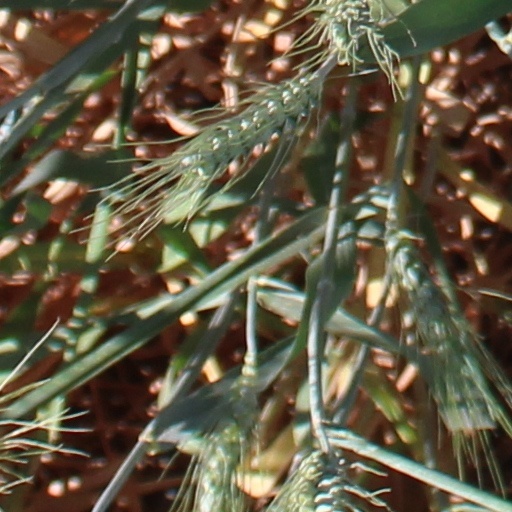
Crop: wheat